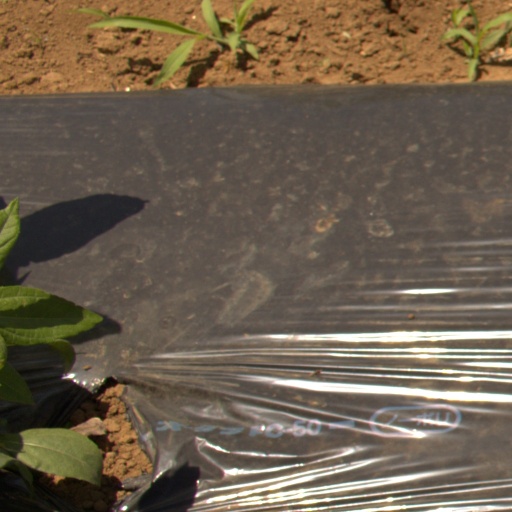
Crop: Jerusalem artichoke